Wujing Zongyao

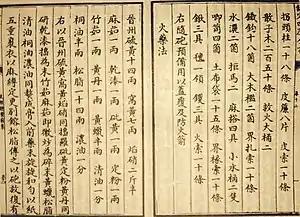
A page with the formula for gunpowder from the "Wujing Zongyao" manuscript

The Wujing Zongyao, sometimes rendered in English as the Complete Essentials for the Military Classics, is a Chinese military compendium written from around 1040 to 1044.